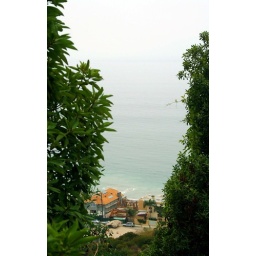
the Pacific fades into the gray sky - apparently an unlikely occurence in LA